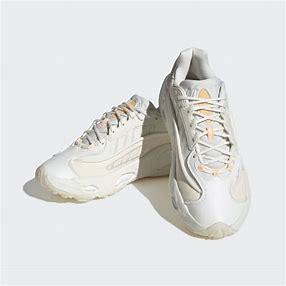
Brand: Adidas
Model: Oznova